Wang Xizhi

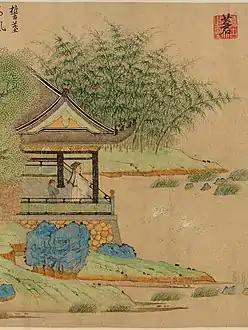
Painting depicting a man standing in a pavilion near a bamboo grove and watching two geese in the water, with a young attendant standing behind him.

Emperor Taizong of Tang, a great admirer of Wang, amassed a collection of over 2,000 of his works (including originals and copies) and required that the imperial court scholars study his calligraphic techniques. The emperor was particularly fascinated with the and went to great lengths to obtain the original, which he ordered to be buried in his mausoleum upon his death. He employed calligraphers to make tracing copies of the and other works by Wang, using semitransparent tracing paper that was placed over the original versions. They also produced copies using the ink rubbing technique, which involved carving a tracing copy into a stone block, placing a thin sheet of paper over the engraving, and pounding an inkpad onto the surface to transfer the characters to the paper. This process was more efficient than tracing by hand, but it was also less accurate. These reproductions, along with the creation of an imperial office to teach calligraphy to young scholars in the capital, firmly established Wang and his style as the defining standard for Chinese calligraphy. According to the art historian Lothar Ledderose, Emperor Taizong was the "one man who did most for the propagation of the Wang [Xizhi] tradition".